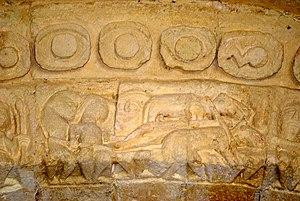
Pompignac église St Martin
L'église de Saint-Martin est une église catholique située dans le département français de la Gironde, dans la commune de Pompignac, en France.